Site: brandenburg
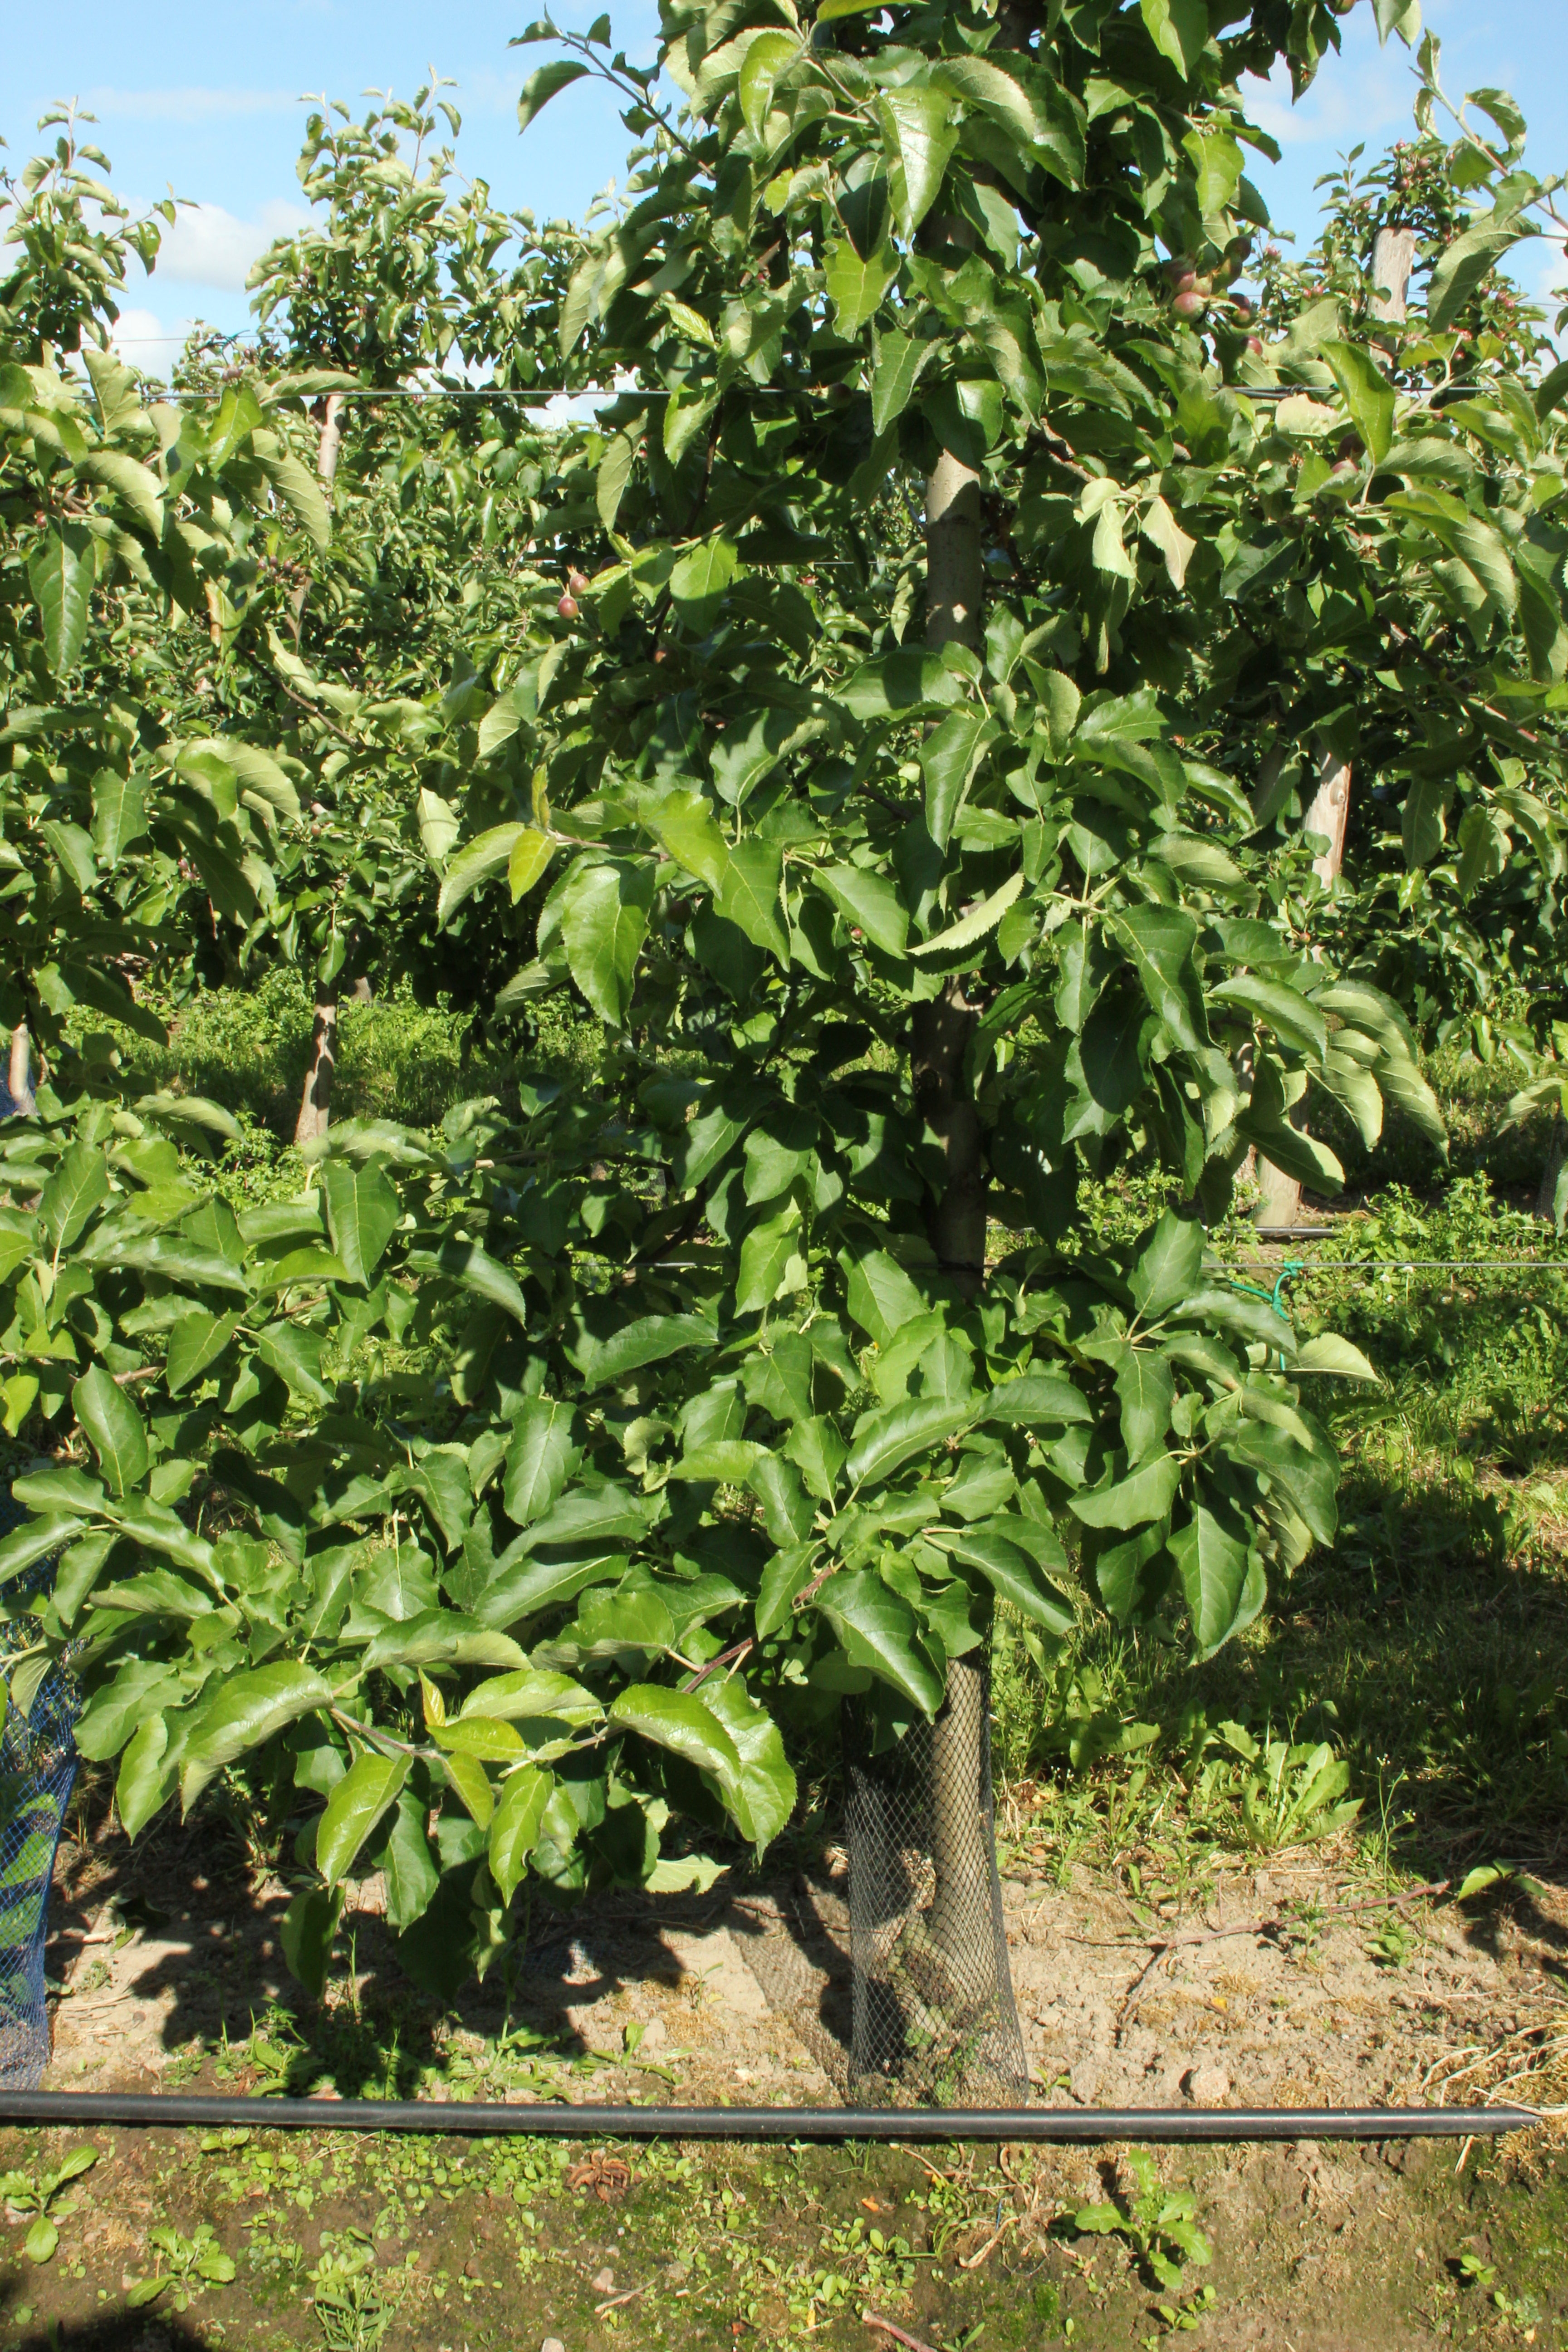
Growth stage (BBCH 72): Development of fruit